Len Hutton

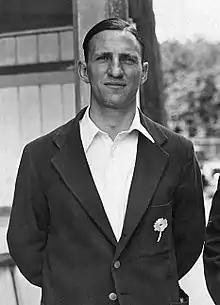
Hutton on 12 July 1946

The last Test was played at The Oval and began on 20 August 1938. Hammond won the toss on a very good pitch for batting, and after an early wicket fell, Hutton and Maurice Leyland, his Yorkshire teammate, took the score to 347 for one wicket after the first day. Hutton was unbeaten on 160 although Australia missed a chance to dismiss him, stumped, when he had scored 40. After a rest day, the Yorkshire batsmen took their partnership to 382 before Leyland was out. Hutton then shared substantial partnerships with Hammond and Joe Hardstaff junior, taking his personal score to 300 at the end of the second day, out of a total of 634 for five. In the process he surpassed the previous highest Test score by an England batsman in a home match. Hutton maintained caution throughout; "Wisden" commented that his dominance of the bowling had become slightly monotonous after two days, although it recognised his skill. On the third day (23 August), the Australians made a concerted effort to dismiss Hutton before he broke Bradman's 1930 record Ashes score of 334— the record score in a Test match was Hammond's 336 not out against New Zealand, but it was compiled against what was perceived as inferior bowling, and Bradman's total was more prestigious. Although showing nerves as he approached the record, Hutton passed Bradman's score with a cut off Chuck Fleetwood-Smith, and extended his score to 364 before he was out, caught. Lasting for more than 13 hours, with 847 balls faced, Hutton's innings was the longest in first-class cricket at the time. It was only the sixth Test of his career. The innings was the highest individual score in a Test until Garfield Sobers scored 365 not out in 1958; it remains the 6th highest in Tests and is the most runs scored in an innings by an English player. England eventually scored 903, the highest team total in a Test at that time, before Hammond declared the innings closed. Australia were bowled out twice and England won by an innings and 579 runs to draw the series with one victory apiece.